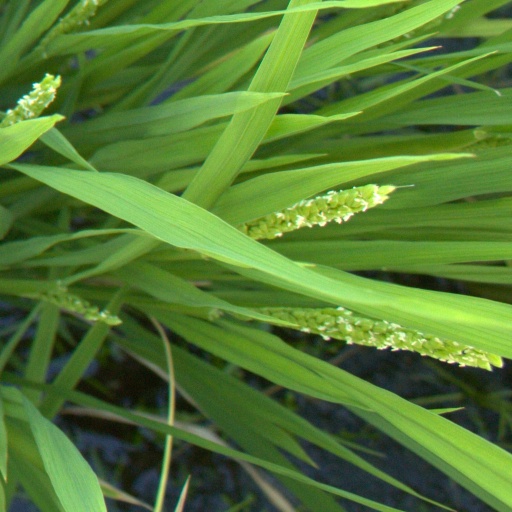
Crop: rice